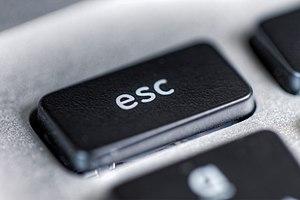
Sur les claviers informatiques, la touche d'échappement, est une touche utilisée pour sortir d'une situation ou pour annuler une commande ou une opération en cours. Elle est notée Échap ou Echap sur les claviers français.